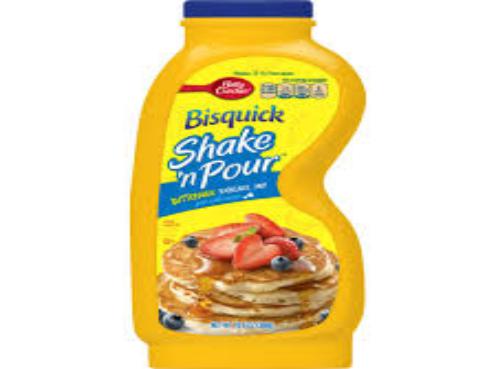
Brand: Bisquick
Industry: Food